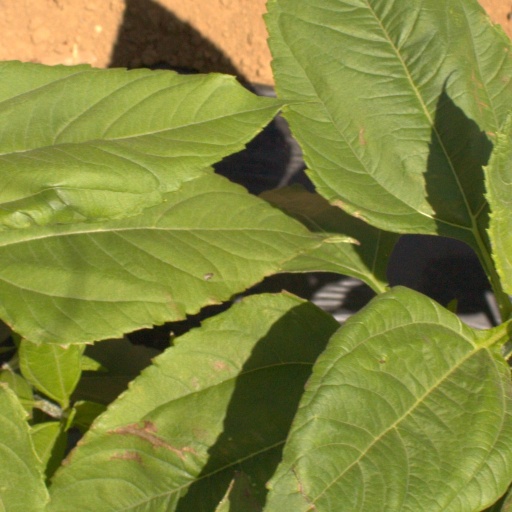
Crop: Jerusalem artichoke